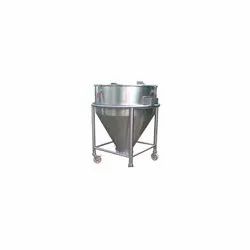
Label: Phoenix_Pharmaceutical_Bin